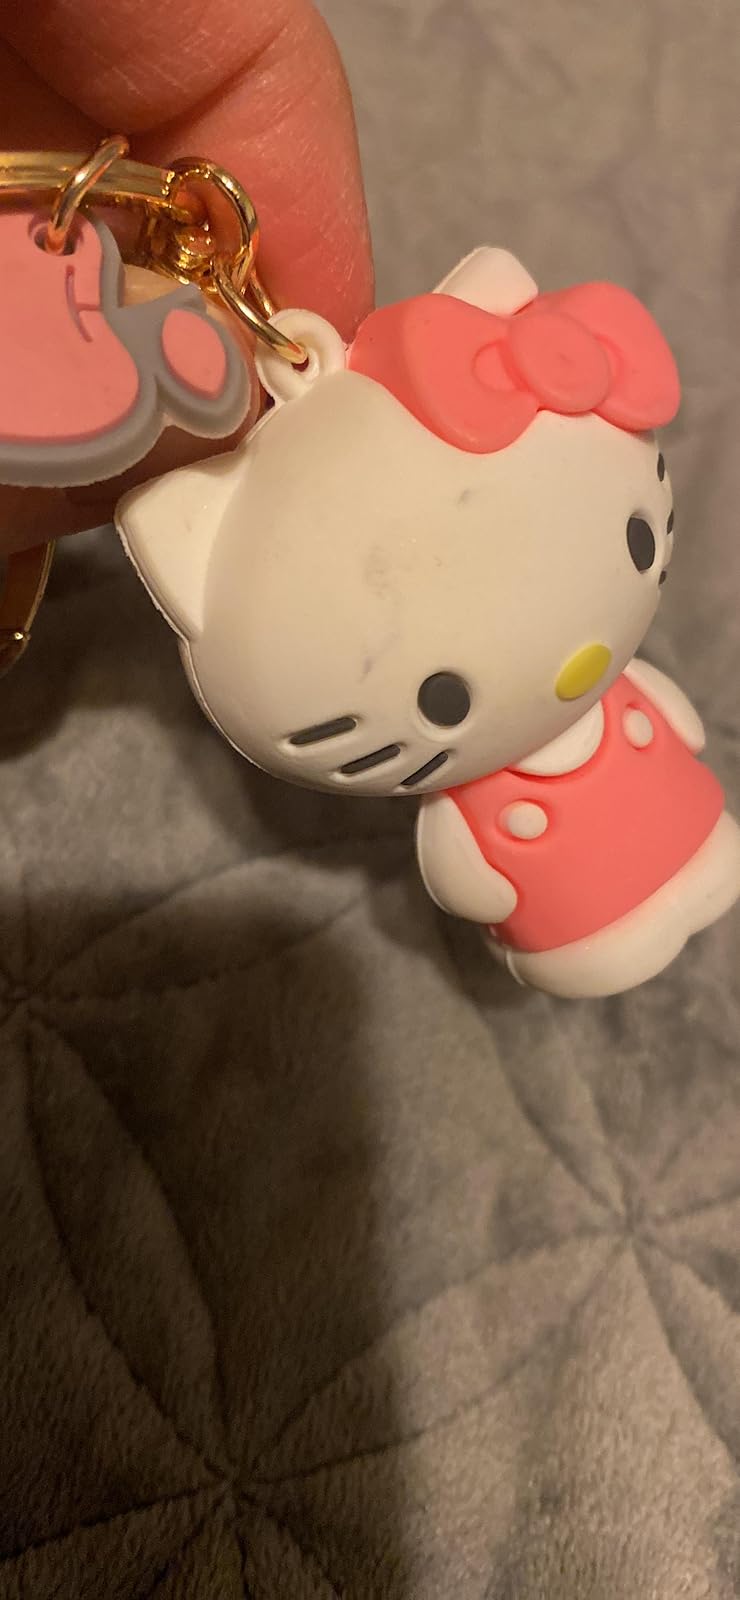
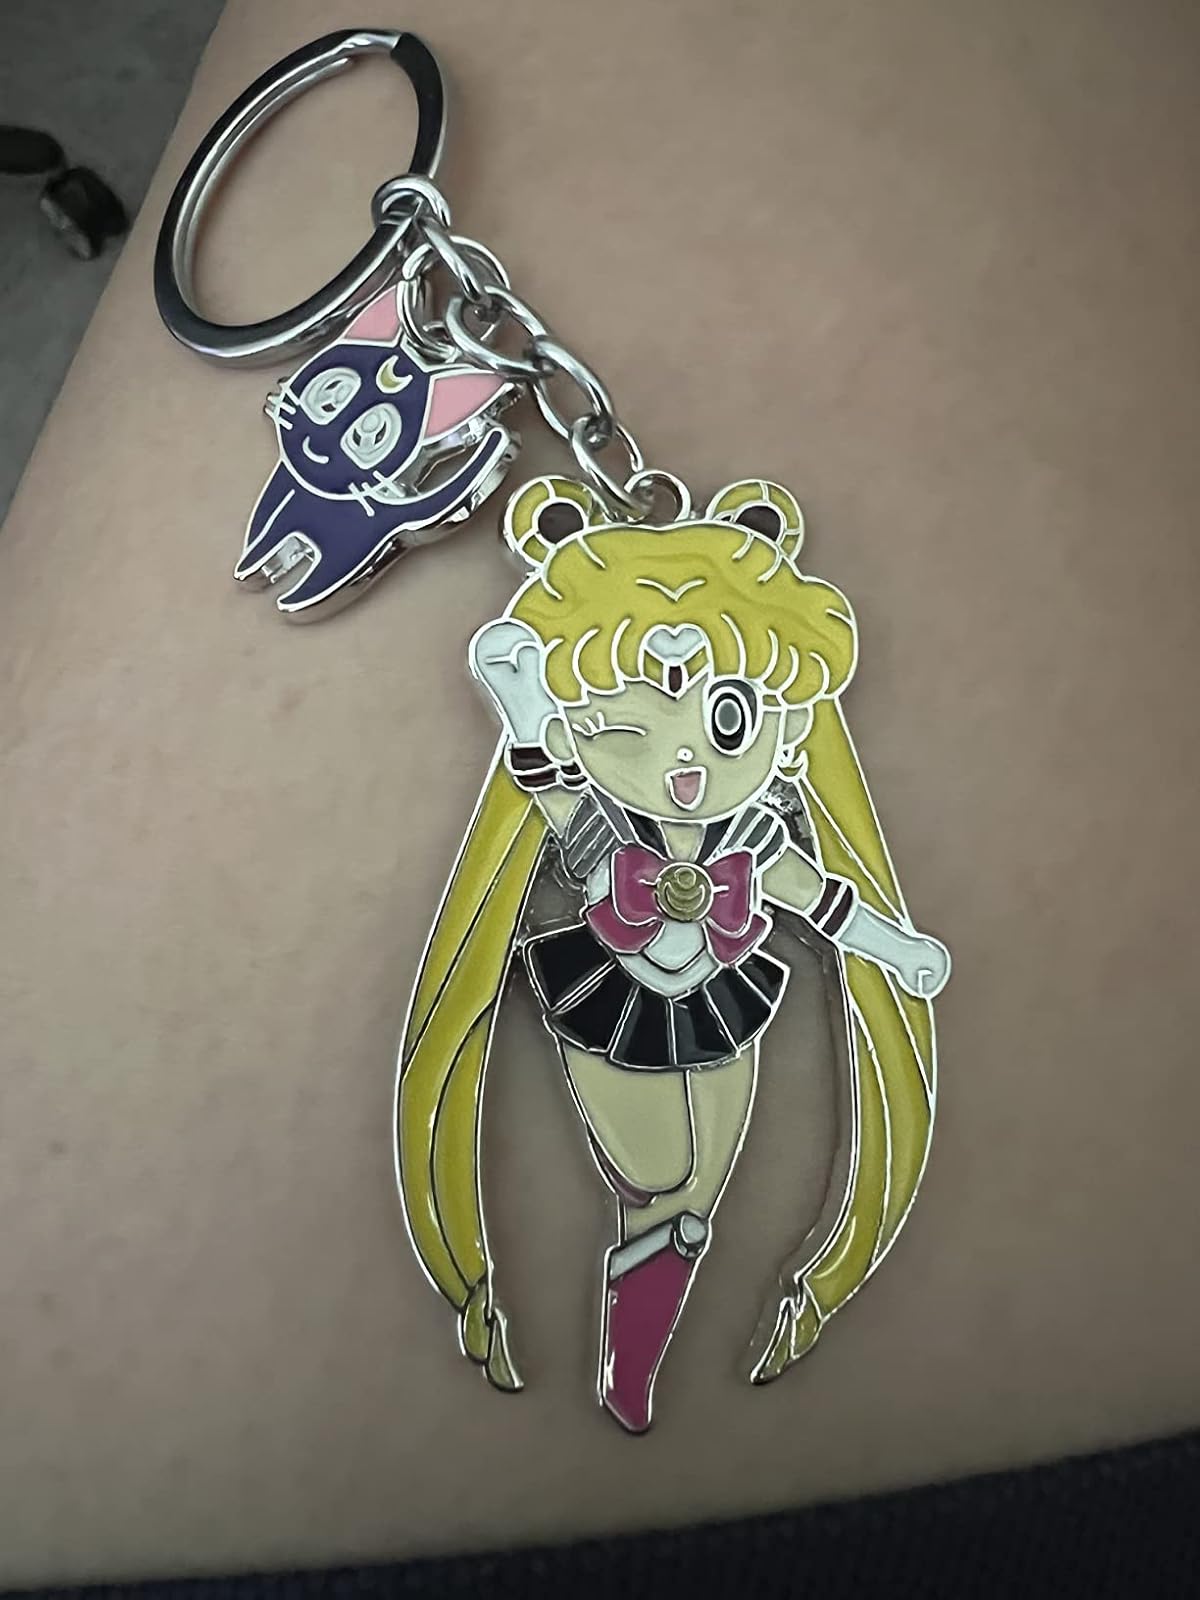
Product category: accessories_keychain
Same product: no